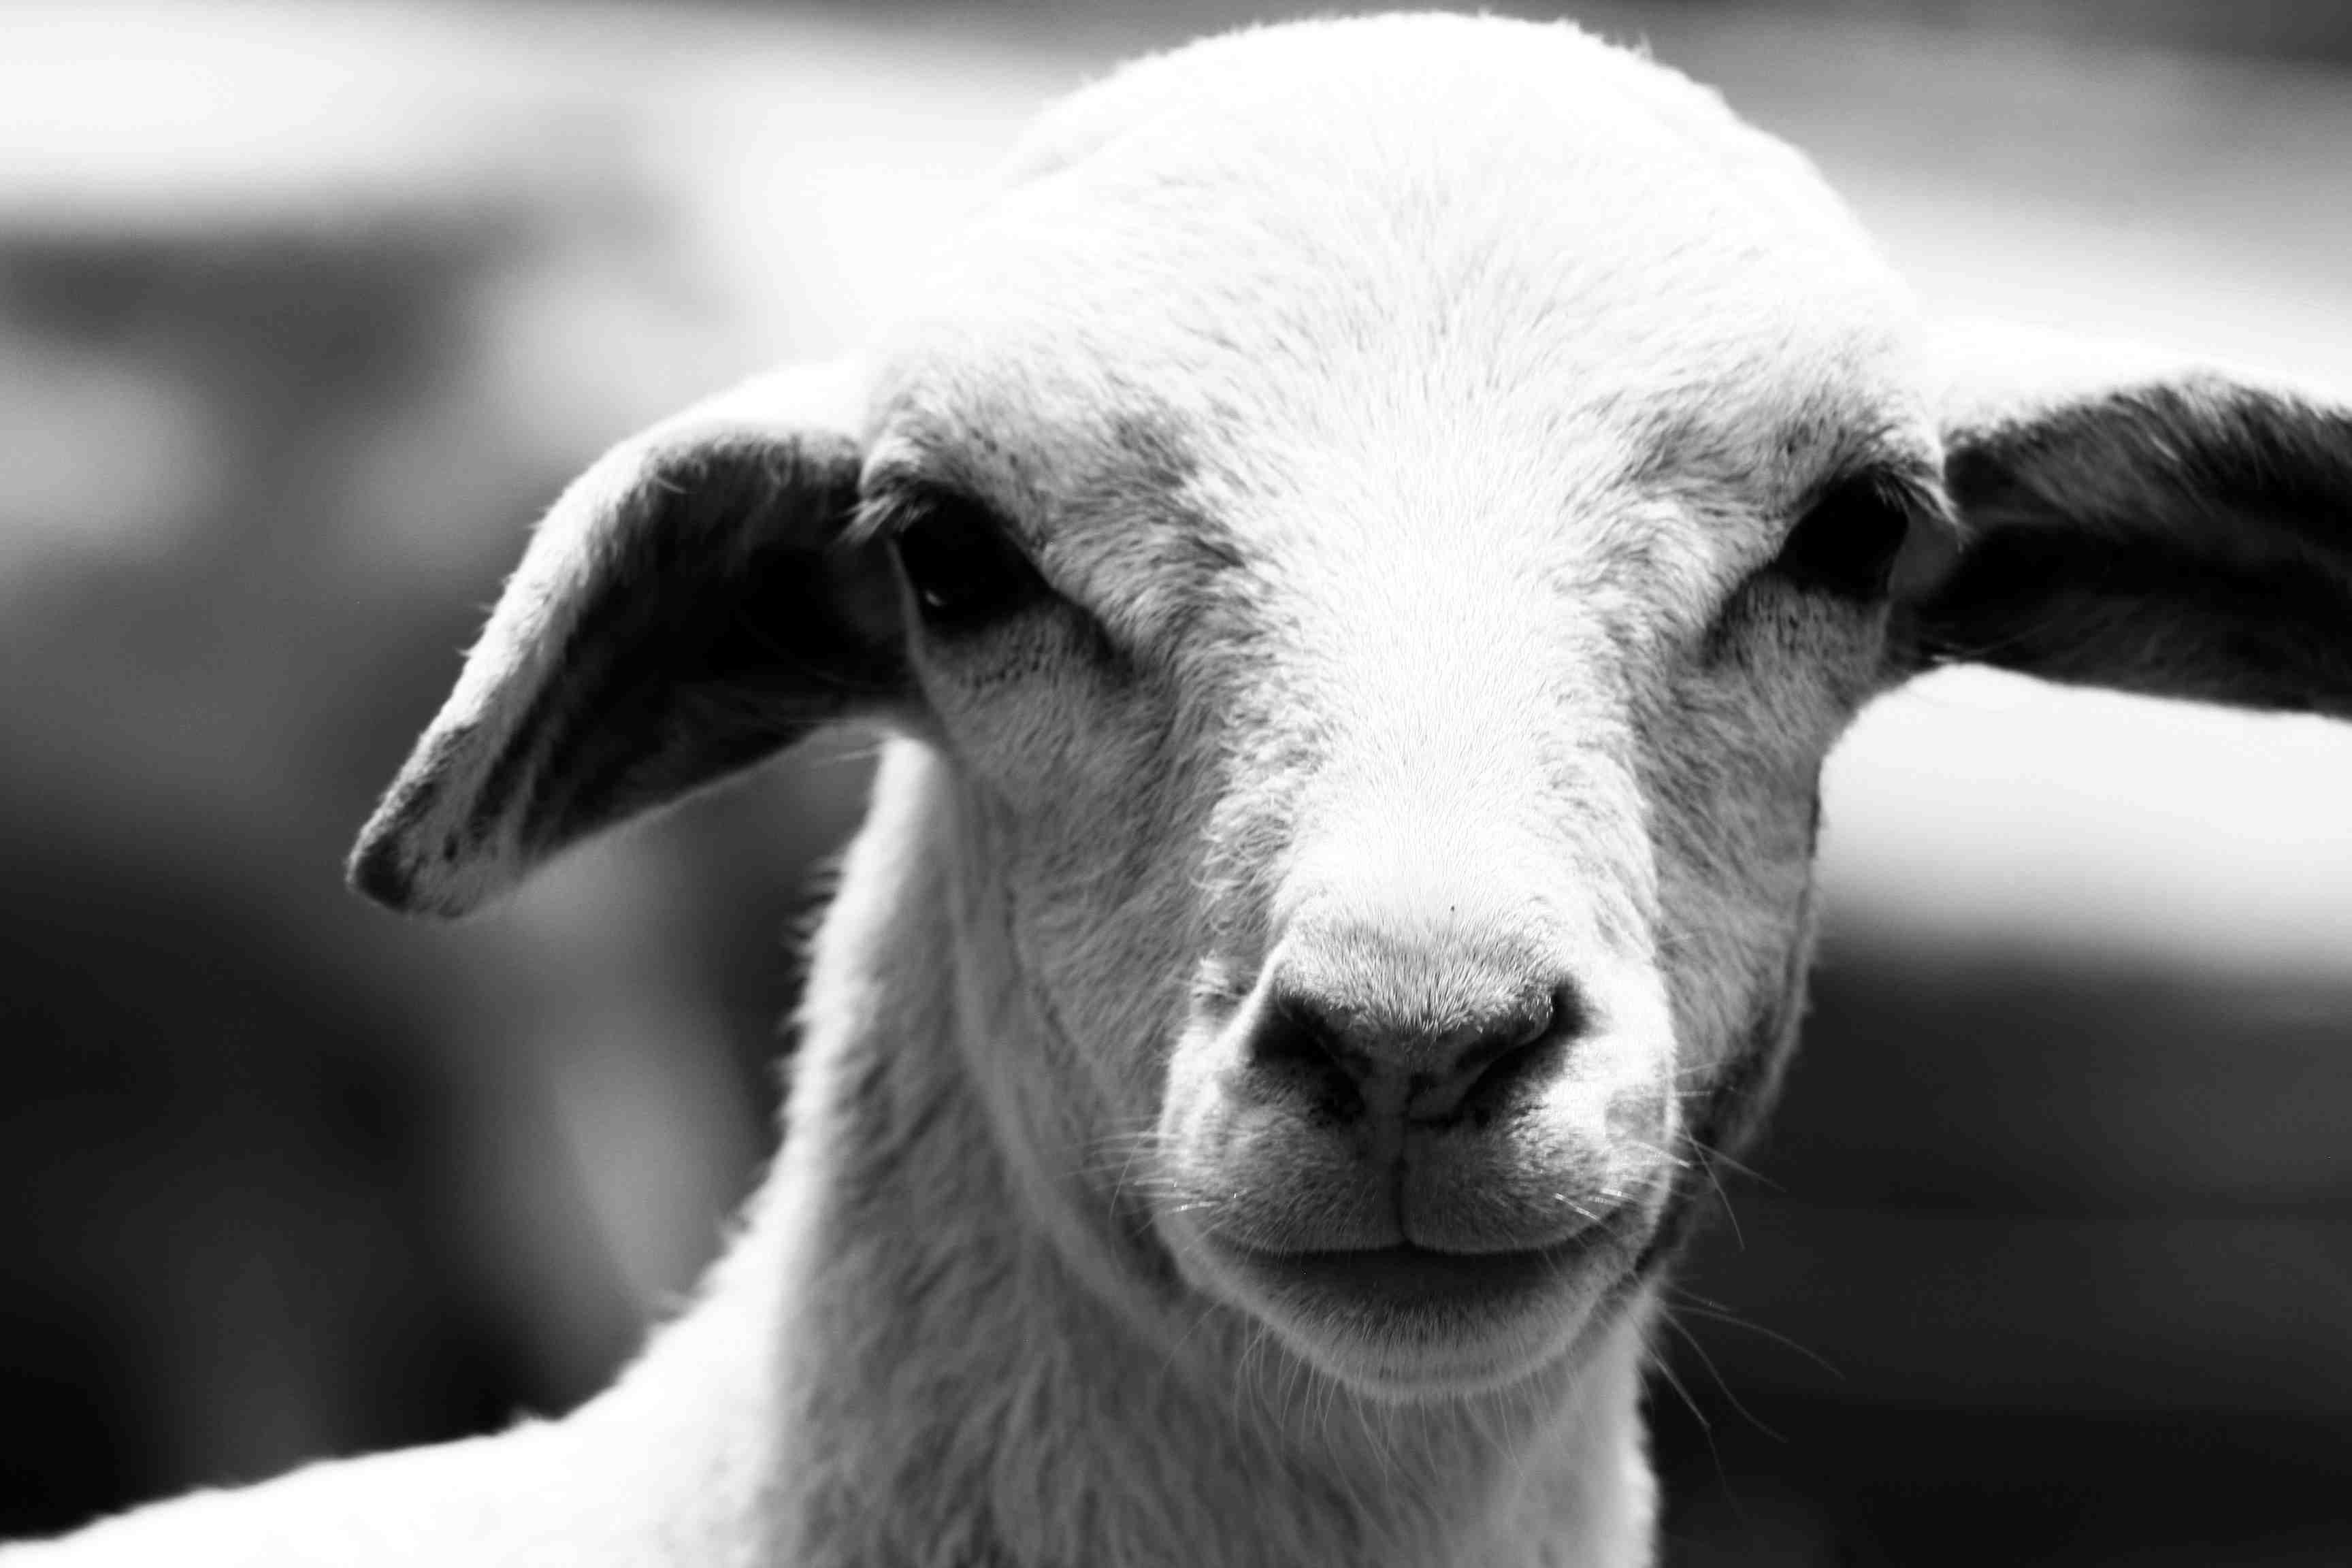
nature, black and white, white, field, animal, goat, sheep, mammal, monochrome, wool, fauna, close up, goats, snout, vertebrate, sheeps, monochrome photography, cow goat family, goat antelope